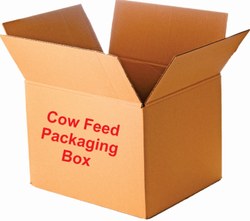
Label: cardboard